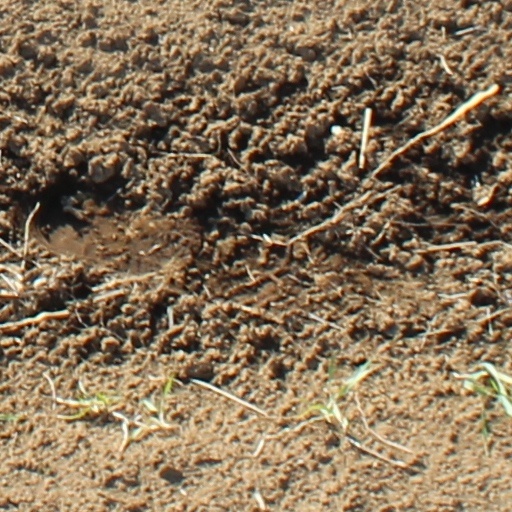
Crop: wheat